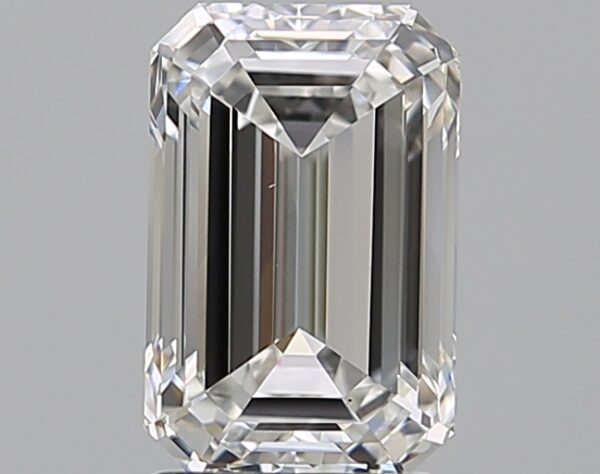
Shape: emerald
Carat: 2.29
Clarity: VS1
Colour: F
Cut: EX
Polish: EX
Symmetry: EX
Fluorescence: N
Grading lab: GIA
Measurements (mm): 9.19 x 5.96 x 4.06